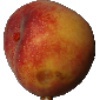
Label: Peach 1